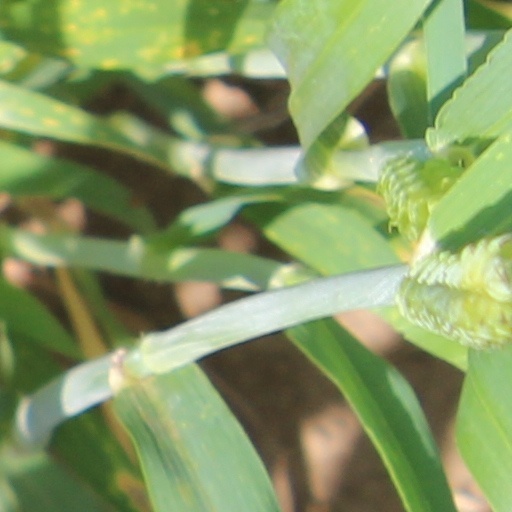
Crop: wheat